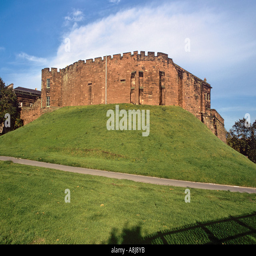
tower is all that remains